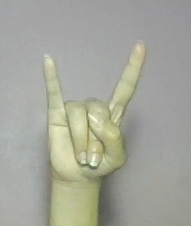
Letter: la